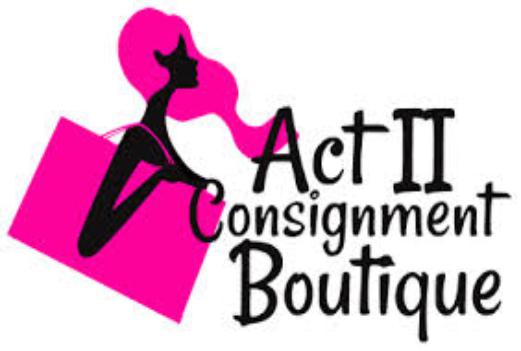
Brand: Act II
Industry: Food